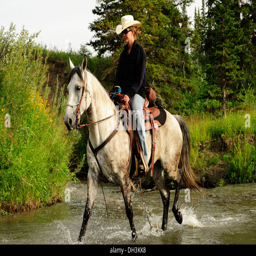
cowgirl riding a gray horse through a river with splashing water